List of Aqua Teen Hunger Force characters

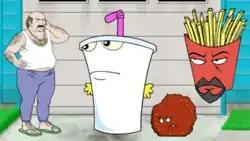
From the left: Carl, Master Shake, Meatwad, and Frylock

Voiced by Dana Snyder, Master Shake (or simply Shake) is a mean-spirited, narcissistic, obnoxious, lazy, shallow, selfish, and idiotic milkshake. When the Aqua Teens solve crimes, Master Shake claims to be the leader, despite rarely accomplishing anything and usually obstructing progress and leaving the actual work to Frylock. His special powers are emitting charged blobs of pistachio milkshake from his straw and making any small object he throws to the ground explode, though the latter is not noticed by himself or other characters. Shake particularly loathes Meatwad, and goes out of his way to torment and bamboozle him with elaborate schemes. Master Shake also frequently tries to con other characters, notably Carl, though it always fails thanks to his selfishness, greed, gullible stupidity or any of his other glaring character flaws. He engages in various get-rich-quick schemes that are poorly thought out and usually illegal in nature. Even when Master Shake's plans do work out, he usually miscalculates and does not earn profits but incurs incredible losses. Carl is often his business partner in these ridiculous schemes. Shake is also extremely lazy and balks at the idea of completing chores, let alone getting a job; the few times he has held a job ended with Shake abandoning his post, and on one occasion trying to rob the register on his way out. Shake is extremely vain and self-absorbed, and frequently acts out to get attention. According to one critic he is "voiced, as always, with wonderful snarkiness by Dana Snyder."